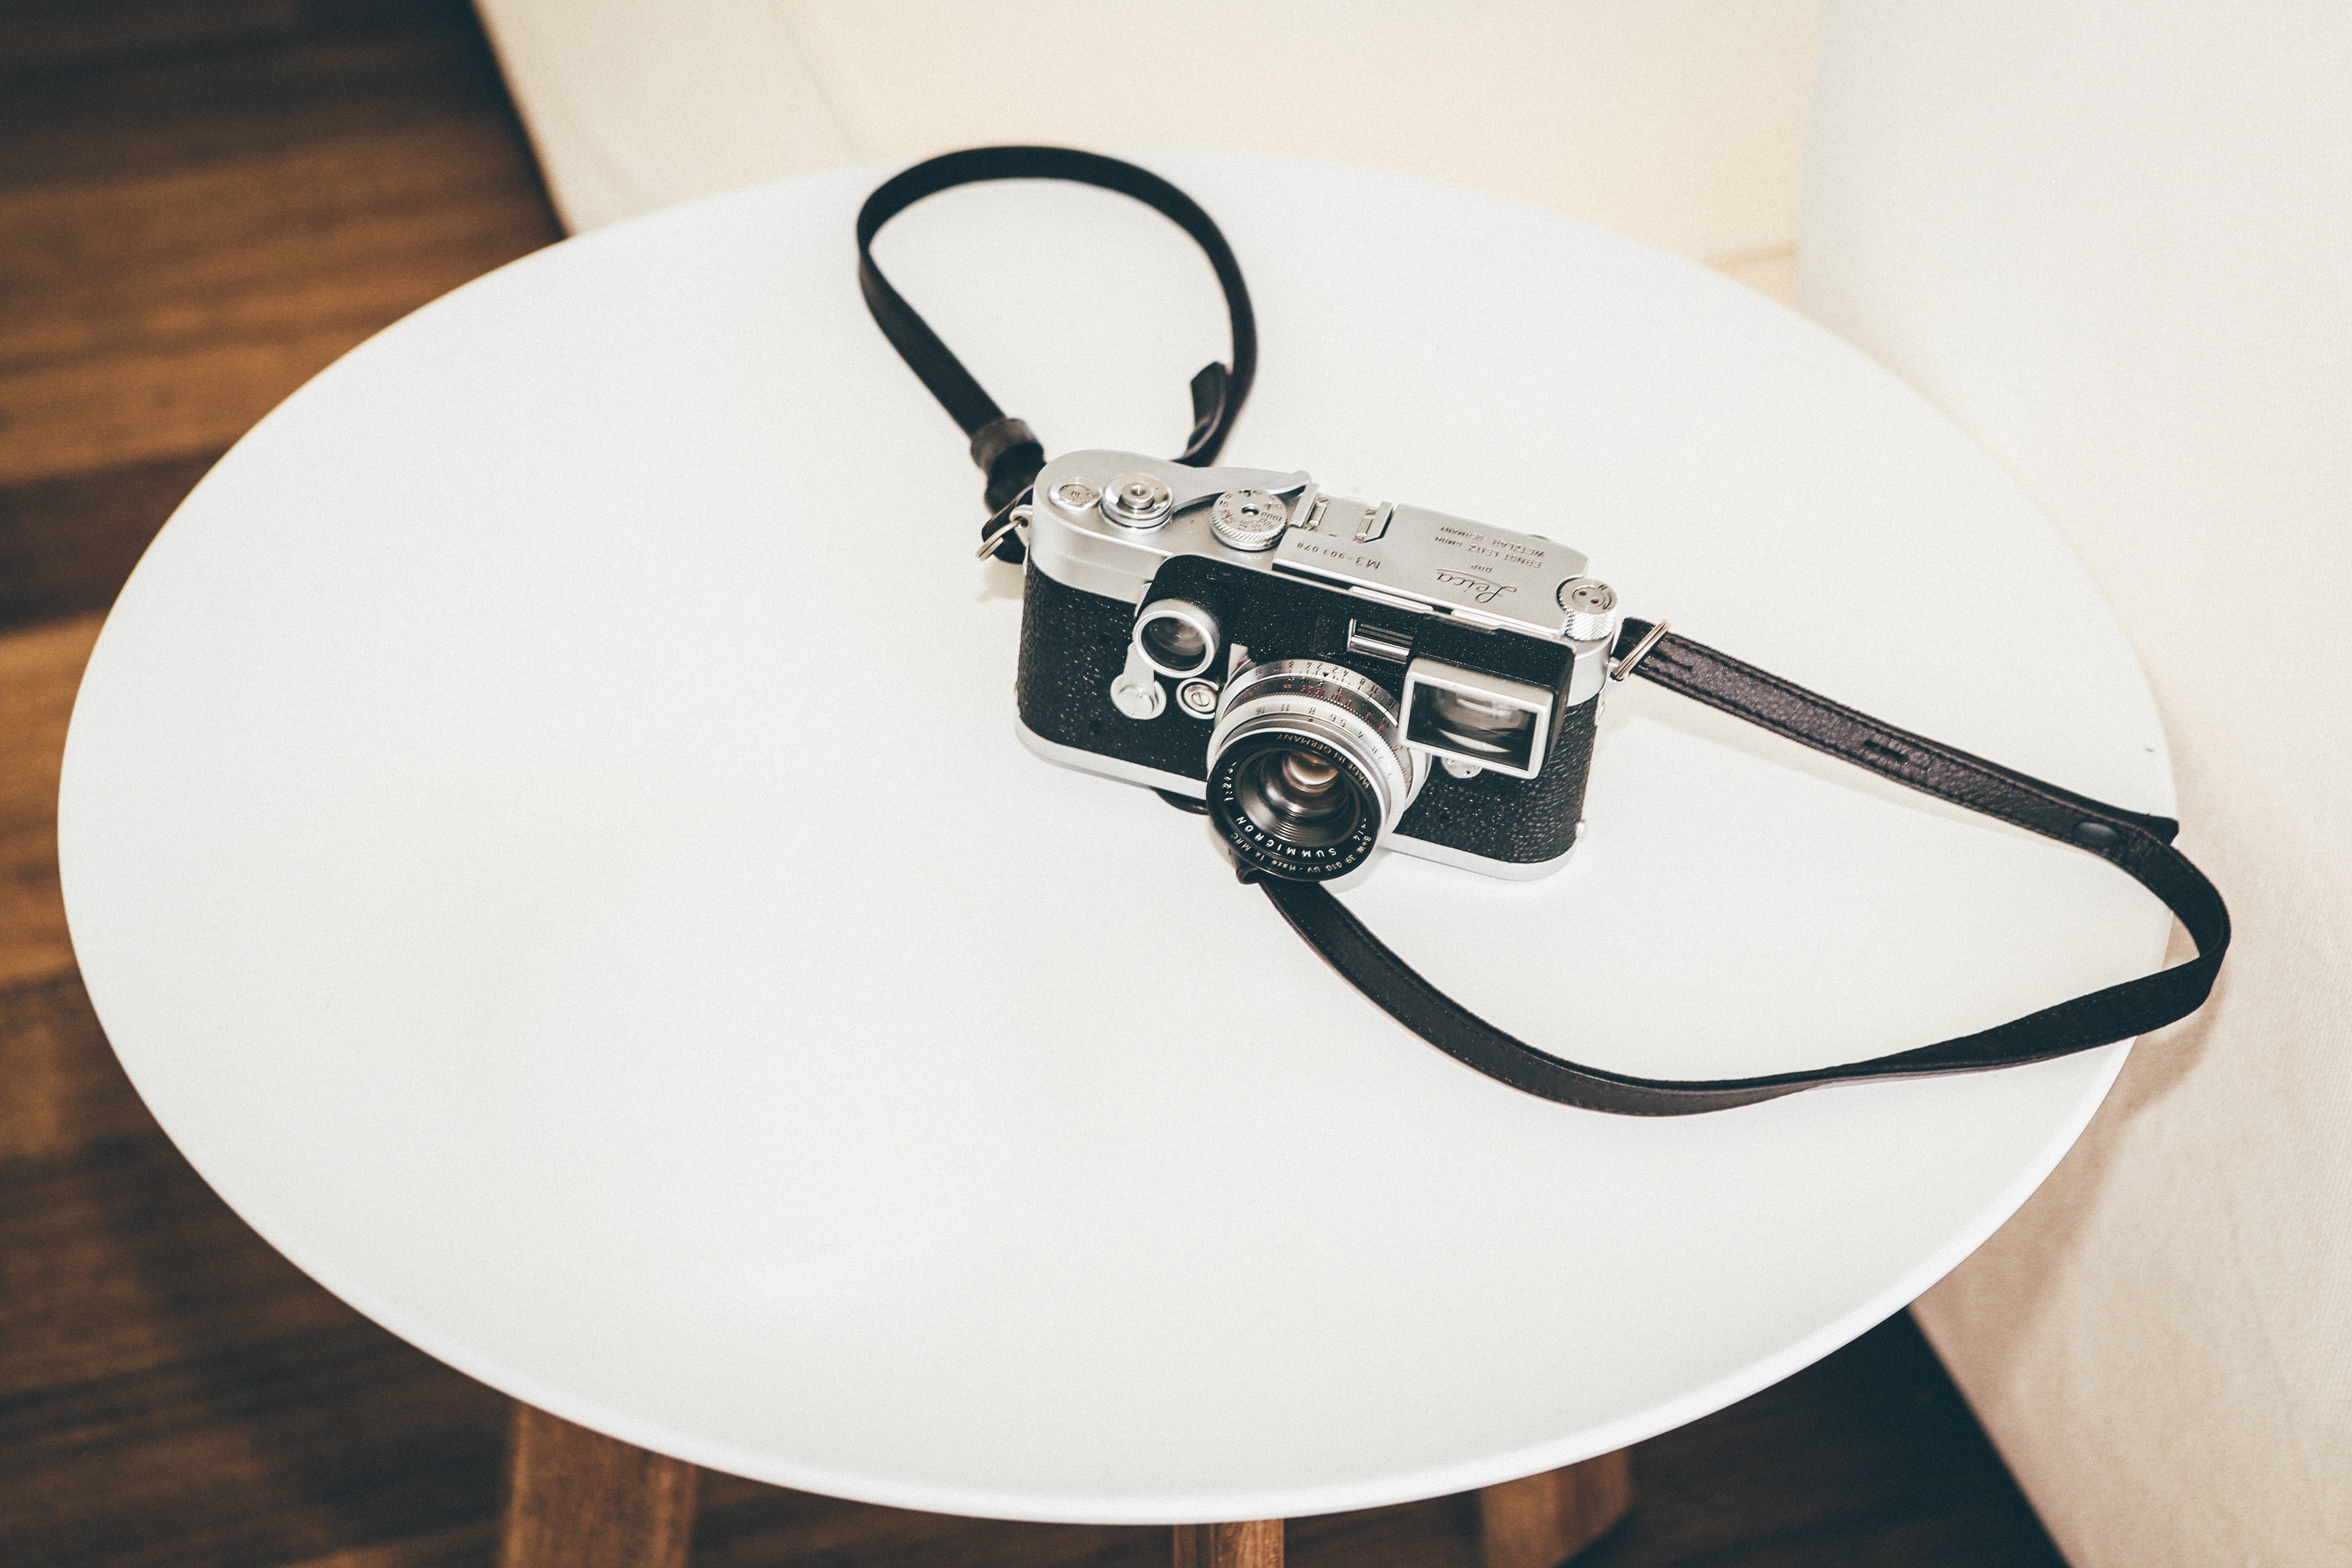
table, white, circle, handbag, glasses, shape, surfing equipment and supplies, fashion accessory